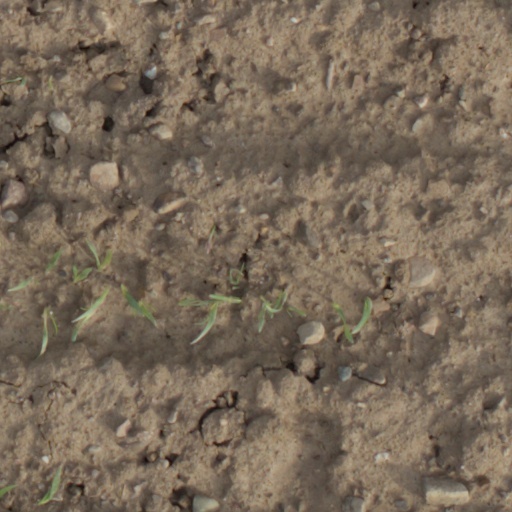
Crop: wheat